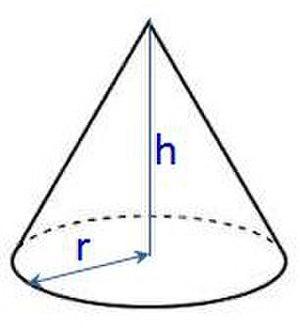
présentation géométrique